Cinema of Bangladesh

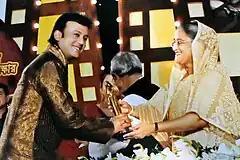
Riaz receiving the National Award 2008 from then Prime minister Sheikh Hasina in 2010

Among the successful films that released in the 2000s are "Ammajan", "Premer Taj Mahal", "Wrong Number", "Shasti", "Shyamol Chhaya", "Hridoyer Kotha", "Daruchini Dwip", "Monpura", "Priya Amar Priya", "Koti Takar Kabin", "Chacchu", "Khairun Sundori", "Amar Praner Swami", "Pitar Ason", "Tumi Swapno Tumi Shadhona", "Mone Prane Acho Tumi", "Amar Shopno Tumi", "Bolbo Kotha Bashor Ghore", among others. Besides critically acclaimed films like "Kittonkhola", "Lalsalu", "Hason Raja" ,"Matir Moyna", "Bachelor", "Joyjatra", "Hajar Bachhor Dhore", "Ghani" and "Chandragrohon" were produced in this decade. Most of the successful films during this period starred Manna (until his death in 2008) followed by Shakib Khan, Riaz, and Ferdous Ahmed. Leading female actors included Moushumi, Shabnur, Popy and Champa.